2020 N'Délé clashes

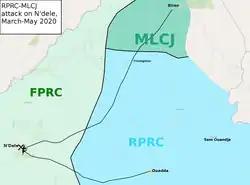
Map of clashes

In 2020 heavy clashes between ex-Séléka groups erupted in N'Délé in Central African Republic. Fighting was largely along ethnic lines between Rounga factions of FPRC and ethnically Goula and Kara rebel groups.